Palais des Papes

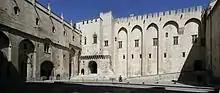
Cour d'honneur

The Palais was subsequently taken over by the Napoleonic French state for use as a military barracks and prison. Although it was further damaged by the military occupation, especially under the anti-clerical Third Republic when the remaining interior woodwork was cleared away for use of the structure as a stables – the frescos were covered over and largely destroyed – this ensured the shell of the building's physical survival. It was vacated in only 1906, when it became a national museum. It has been under virtually constant restoration ever since.